Rides a Dread Legion

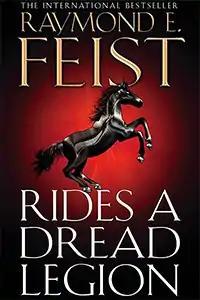
The first edition cover from the United Kingdom and Australia where the book was first published. Artwork is by Dominic Forbes.

Rides a Dread Legion is a fantasy novel by American writer Raymond E. Feist. It is the first book in "The Demonwar Saga" and was published in 2009. It is followed by "At the Gates of Darkness".